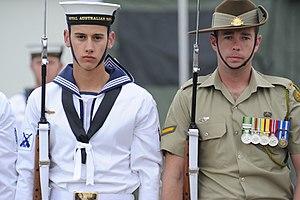
En France, l’uniforme désigne en terminologie militaire, l'habit militaire en général.